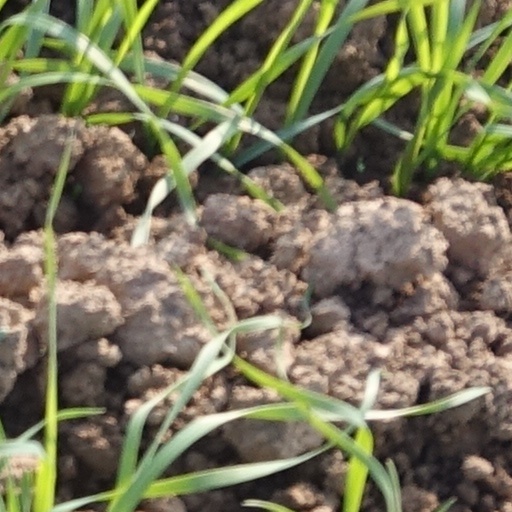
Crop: wheat